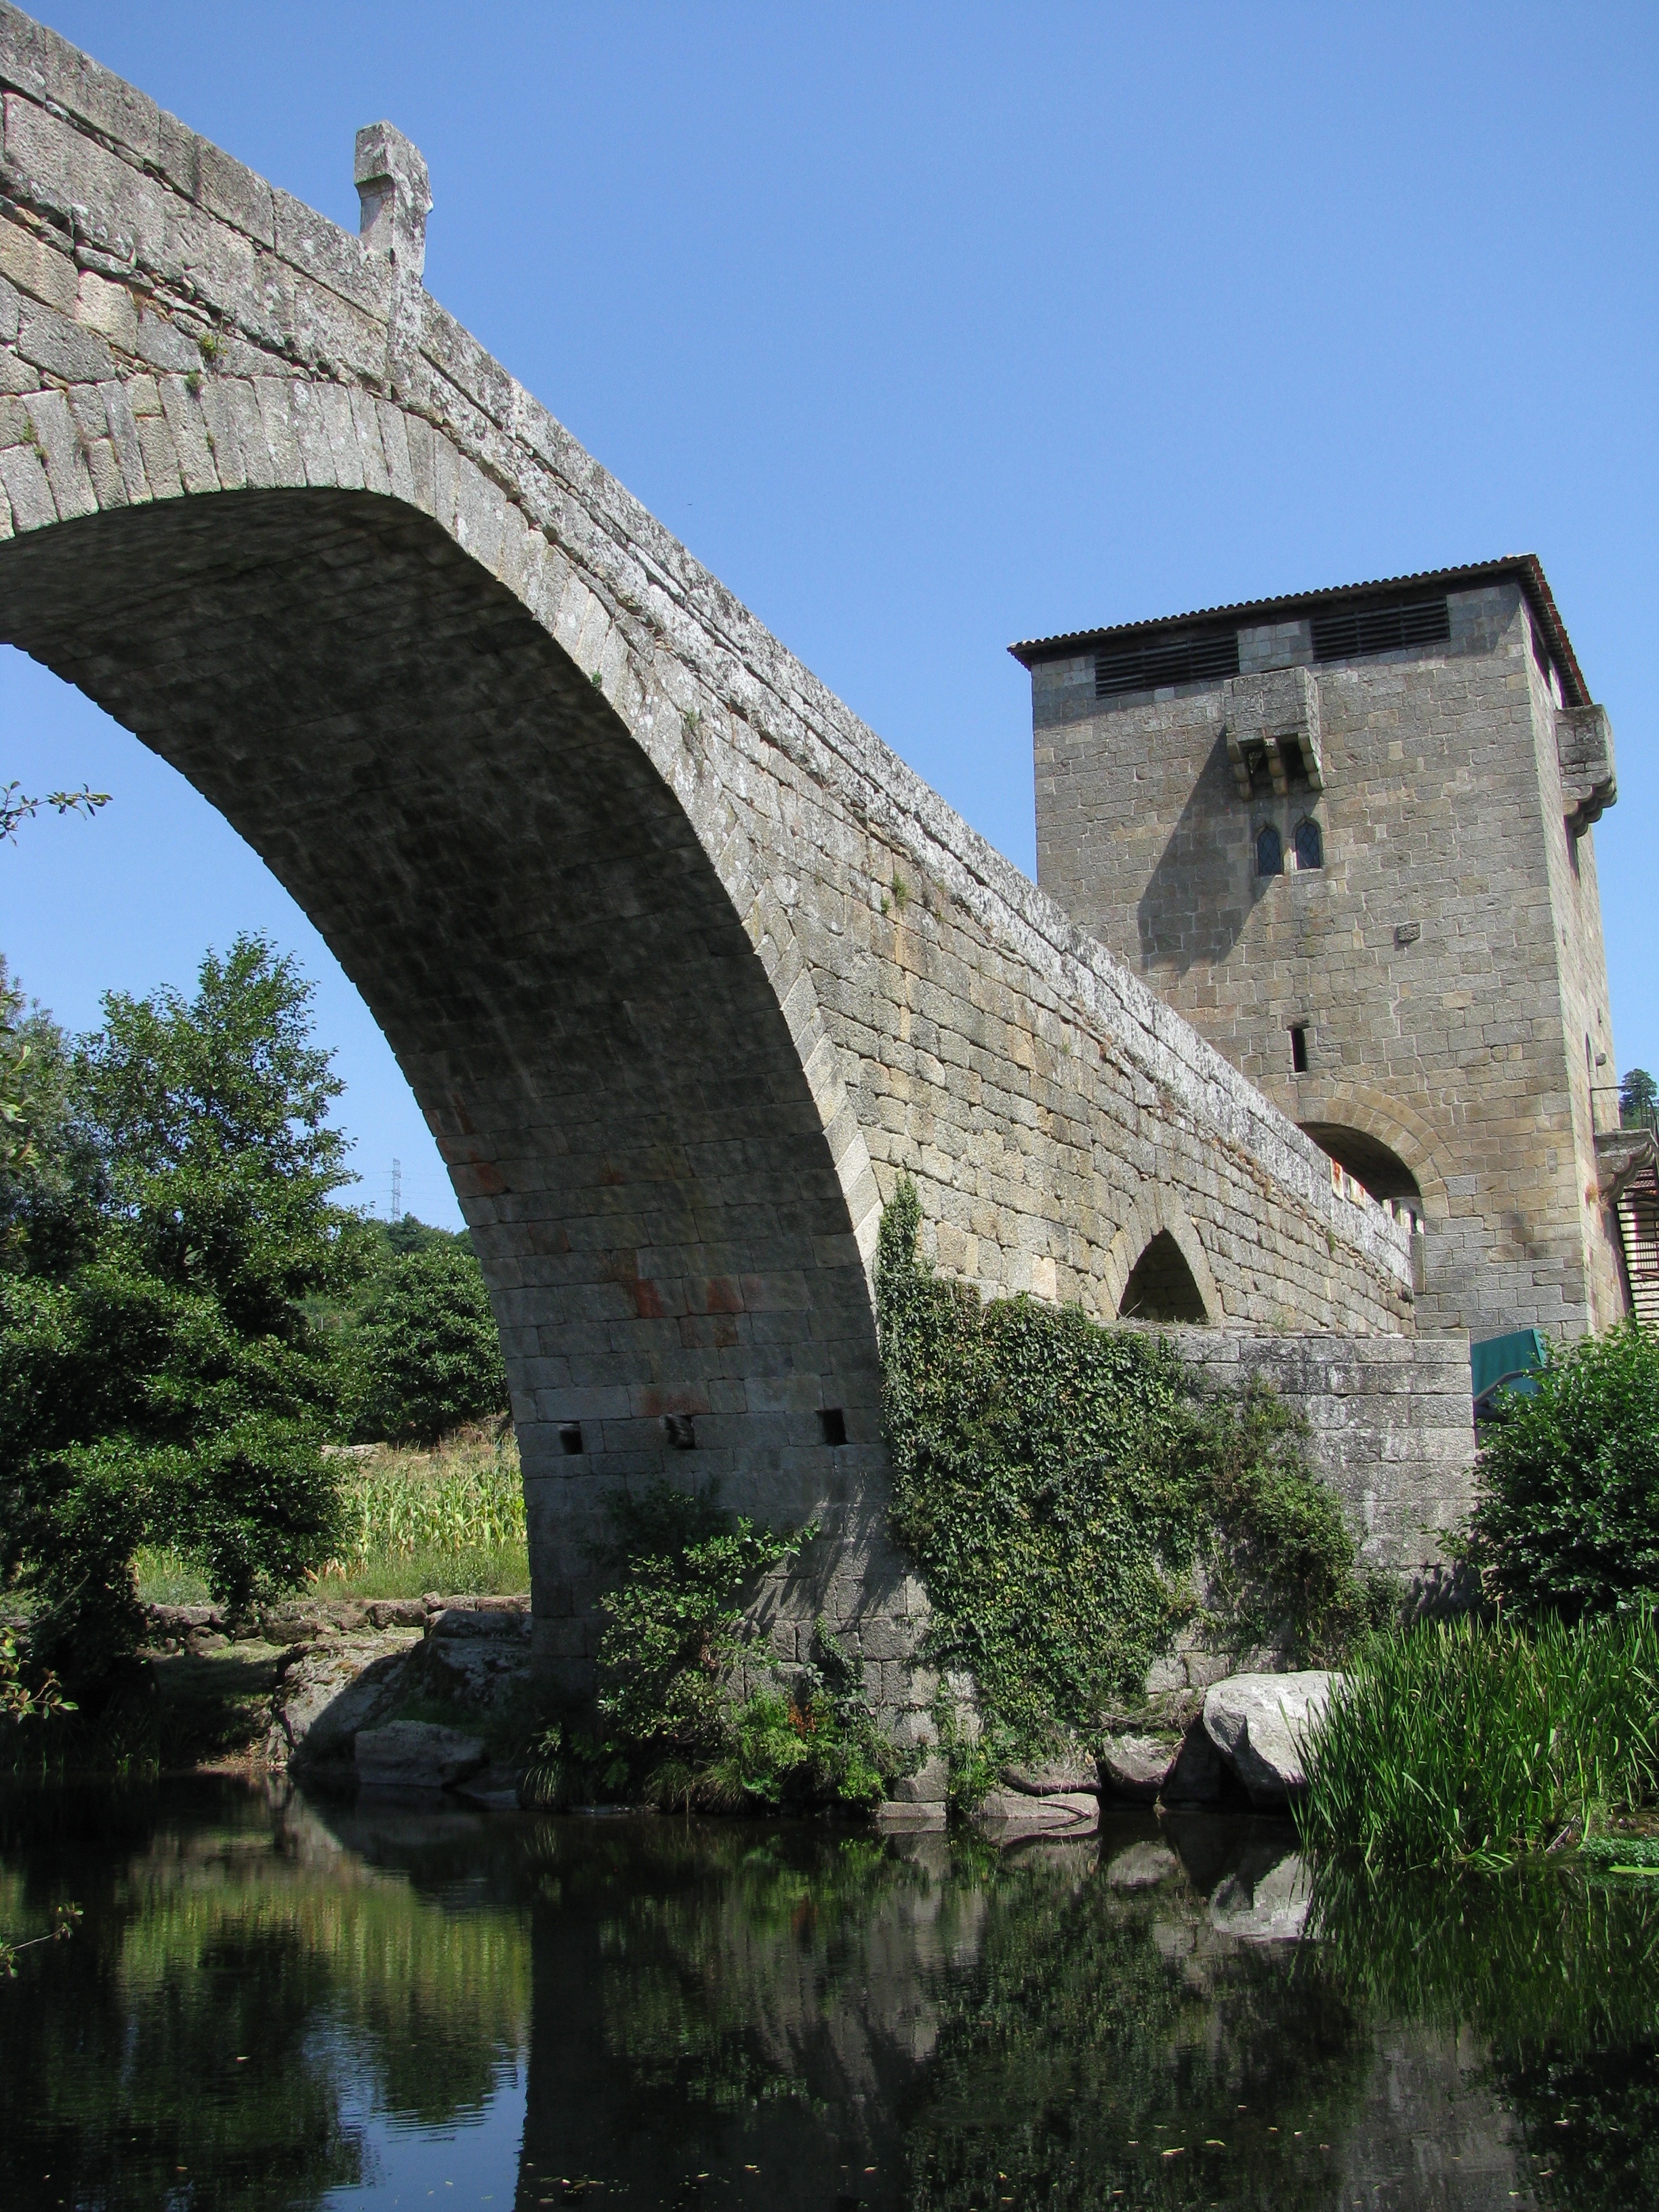
architecture, bridge, tourism, waterway, arch bridge, ancient history